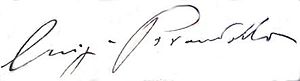
Luigi Pirandello
Luigi Pirandello var en italiensk dramatiker, novelle- og romanforfatter. Han modtog Nobelprisen i litteratur i 1934. Hans værker inkluderer romaner, hundredvis af noveller og omkring 40 teaterstykker af hvilke nogen er skrevet på siciliansk. Pirandello's tragiske farcer bliver ofte set som forløbere for det absurde teater. Teaterstykket "Sei personaggi in cerca d'autore" fra 1921, der brød med det konventionelle teaters rammer ved sin leg med teaterillusionen, blev hans store internationale gennembrud.